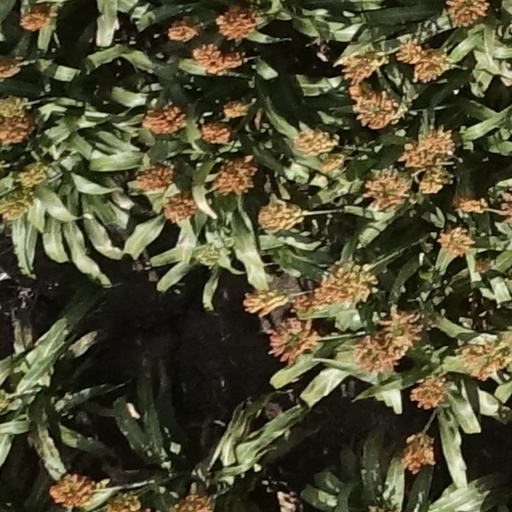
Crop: sorghum